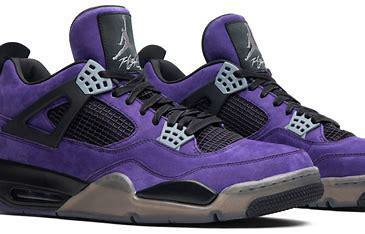
Brand: Jordan
Model: 4 Retro